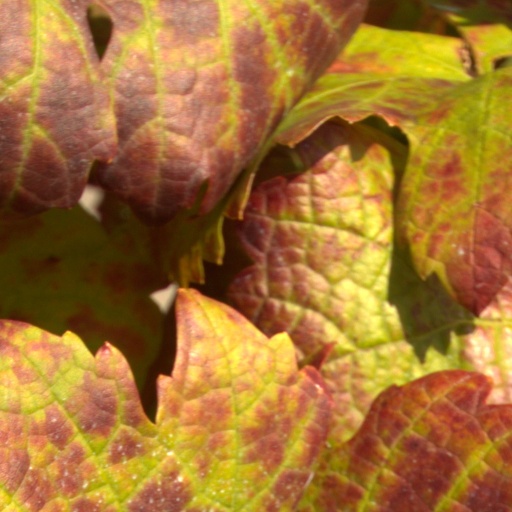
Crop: grape